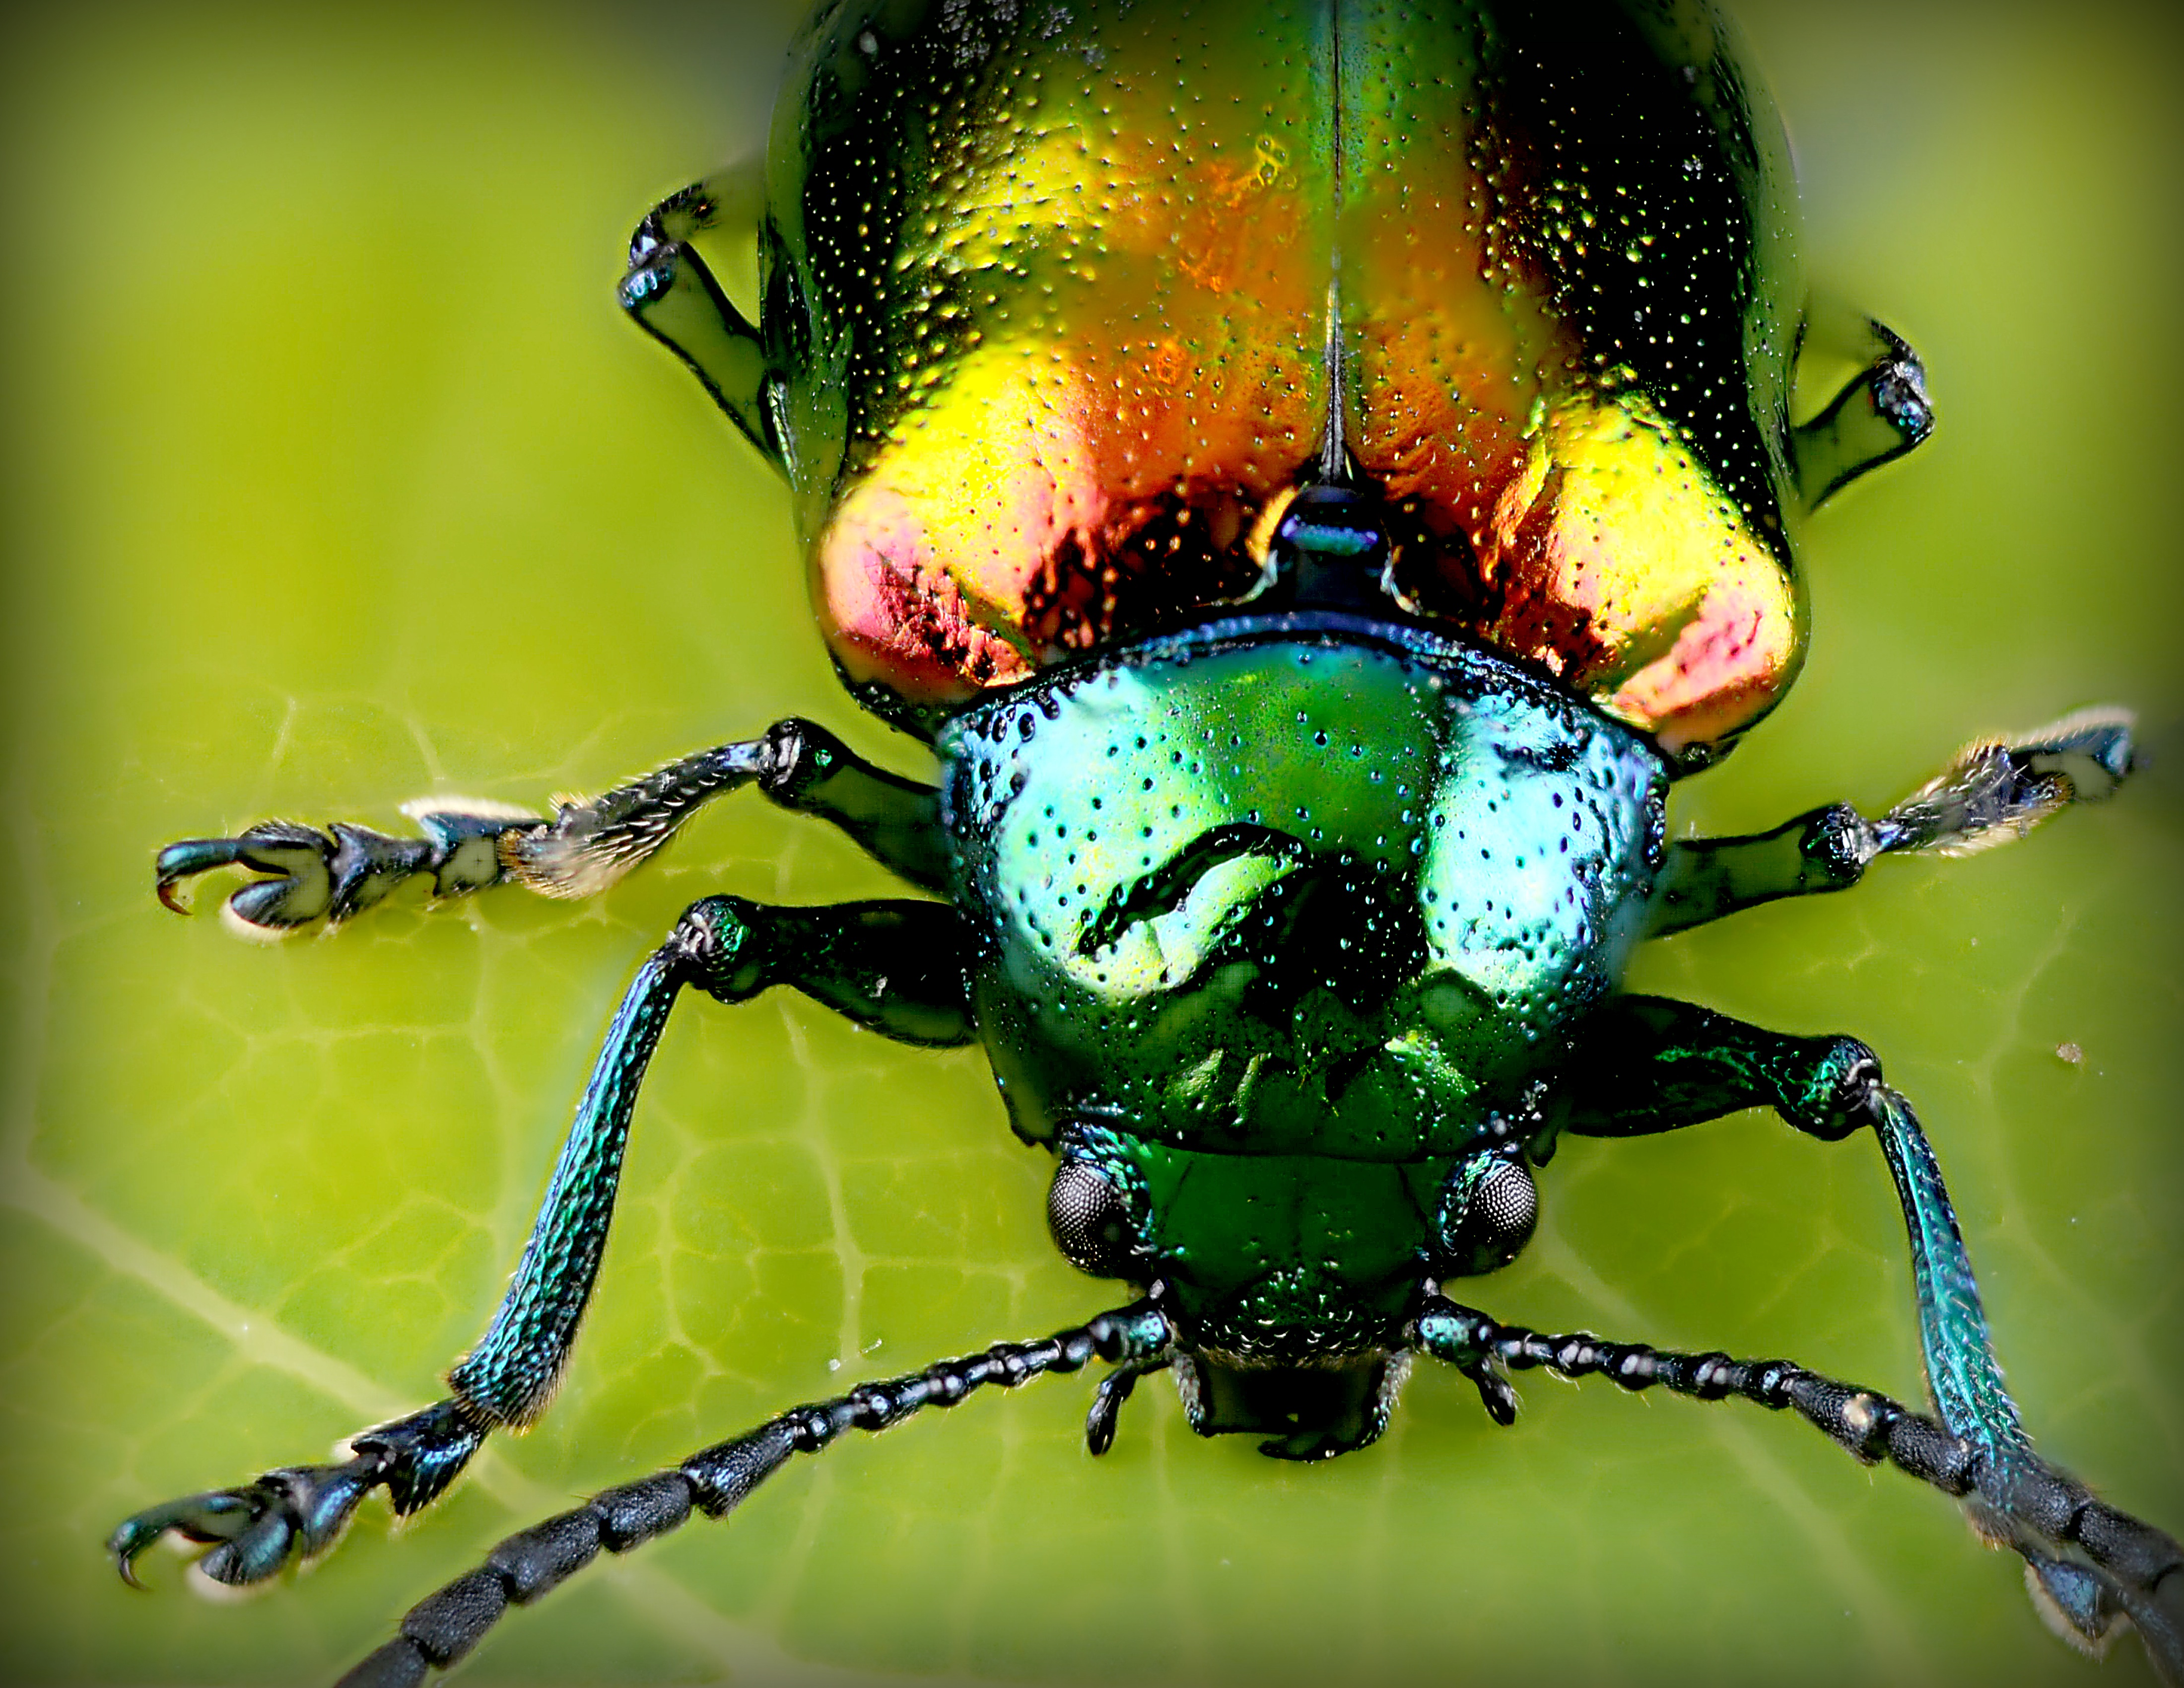
nature, photography, leaf, flower, green, insect, bug, fauna, invertebrate, close up, beetle, macro photography, arthropod, leaf beetle, orb weaver spider